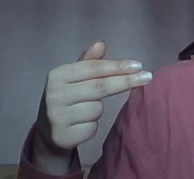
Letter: ghain